107th Rocket Brigade (Russia)

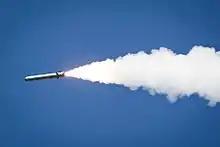
An Iskander launch of the brigade during Vostok-2014

On 1 September 1997, the brigade inherited the lineage of the disbanded 4th Rocket Brigade, and thus added the honorifics "Mozyr Red Banner Order of Lenin" to its title. That year, it was re-equipped with the OTR-21 Tochka tactical ballistic missile system. Between 2004 and 2011, the brigade was commanded by Vladimir Mazanenko, who was its first deputy commander from 1988. In 2005, it was announced that the brigade would begin rearming in 2007 with the updated 9K720 Iskander-M tactical ballistic missile system. In 2013, the brigade was rearmed with the Iskander, becoming the first Iskander brigade in the Eastern Military District. At the time it was commanded by Colonel Amir Devlikamov. In September 2014, the brigade conducted its first Iskander training launches, during exercise "Vostok-2014".